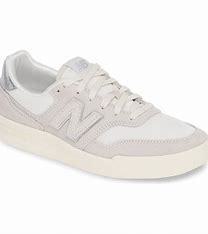
Brand: New
Model: Balance New Balance 300